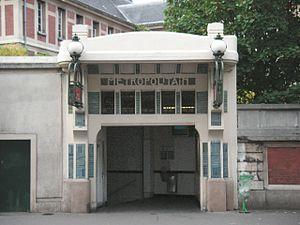
La ligne 10 du métro de Paris est une des seize lignes du réseau métropolitain de Paris. Son parcours traverse d'est en ouest les quartiers situés sur la rive gauche de la Seine dans la moitié sud de Paris, ainsi que le quartier d'Auteuil et la ville de Boulogne-Billancourt, reliant les stations Gare d'Austerlitz à Boulogne - Pont de Saint-Cloud.
Le métro de Paris comporte 302 stations et 383 points d'arrêts, depuis le 23 mars 2013. Chacune de ces stations doit assurer l'accueil des voyageurs dans les meilleures conditions. C'est dans ce but que plusieurs générations d'architectes ont œuvré dans le métro parisien.